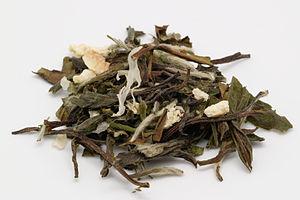
Grand Earl Grey de Damann Frères
Dammann Frères est une société française de thé fondée en 1925. D’abord spécialisée dans la fabrication et l’importation de thé, la marque s’ouvre désormais au grand public et se présente comme la plus importante et la plus ancienne société française de thé.